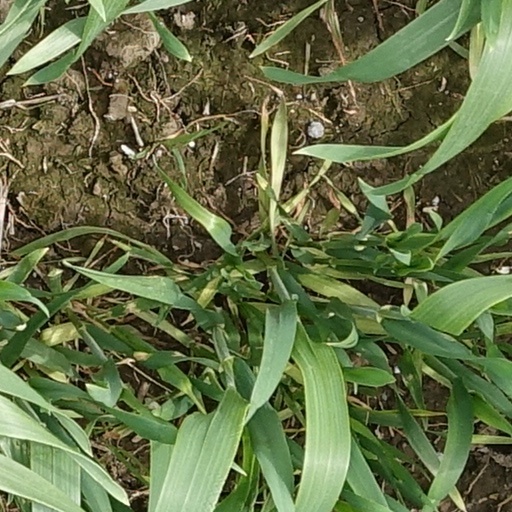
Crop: wheat